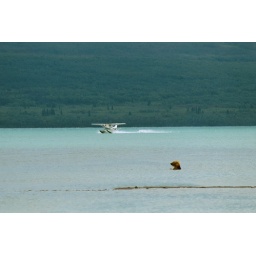
Bear in the lake while a float plane lands.